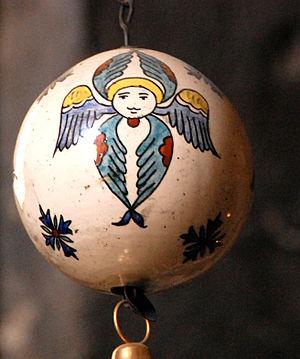
Œuf de suspension (ornement suspendu aux chaînes de lampes à huile) à décor de séraphins ailés. Art arménien.